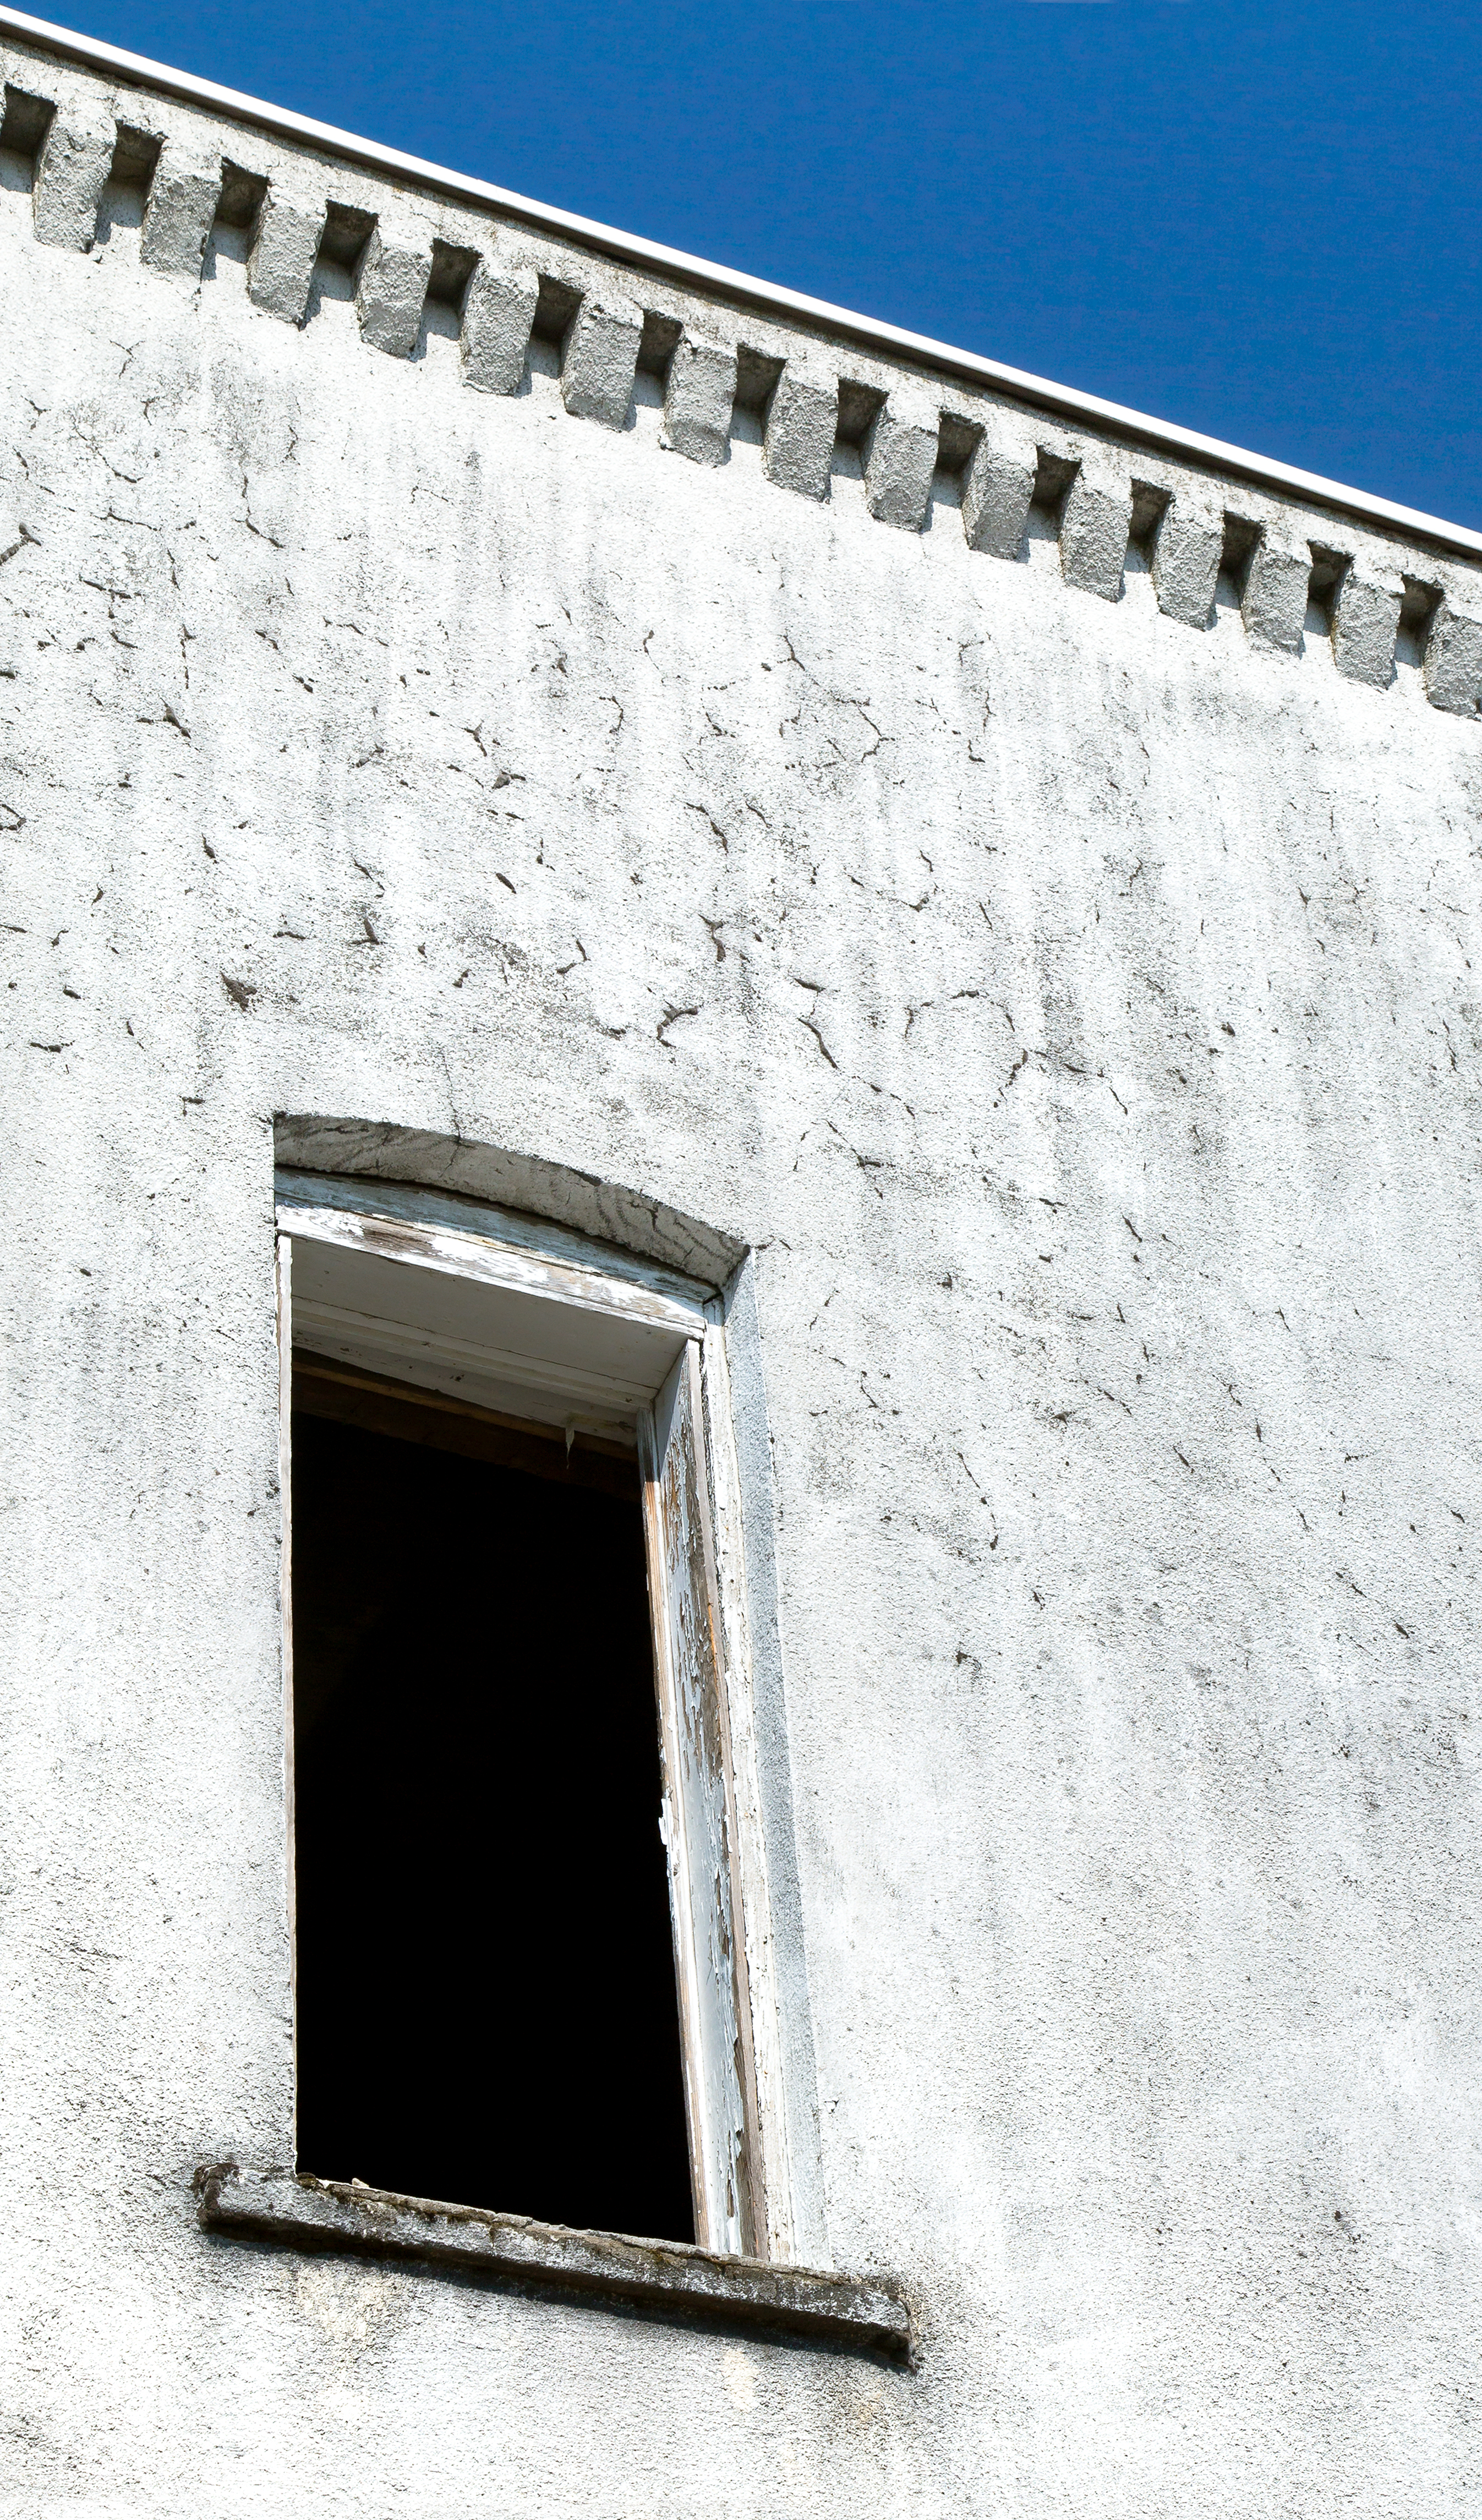
architecture, sunshine, white, window, building, wall, facade, blue, one, bluesky, simple, oregon, amity